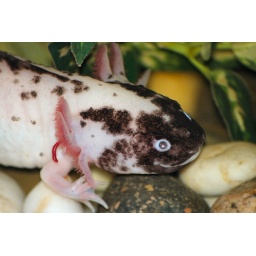
strange creature spotted in a fish tank at Williams Park Lancaster